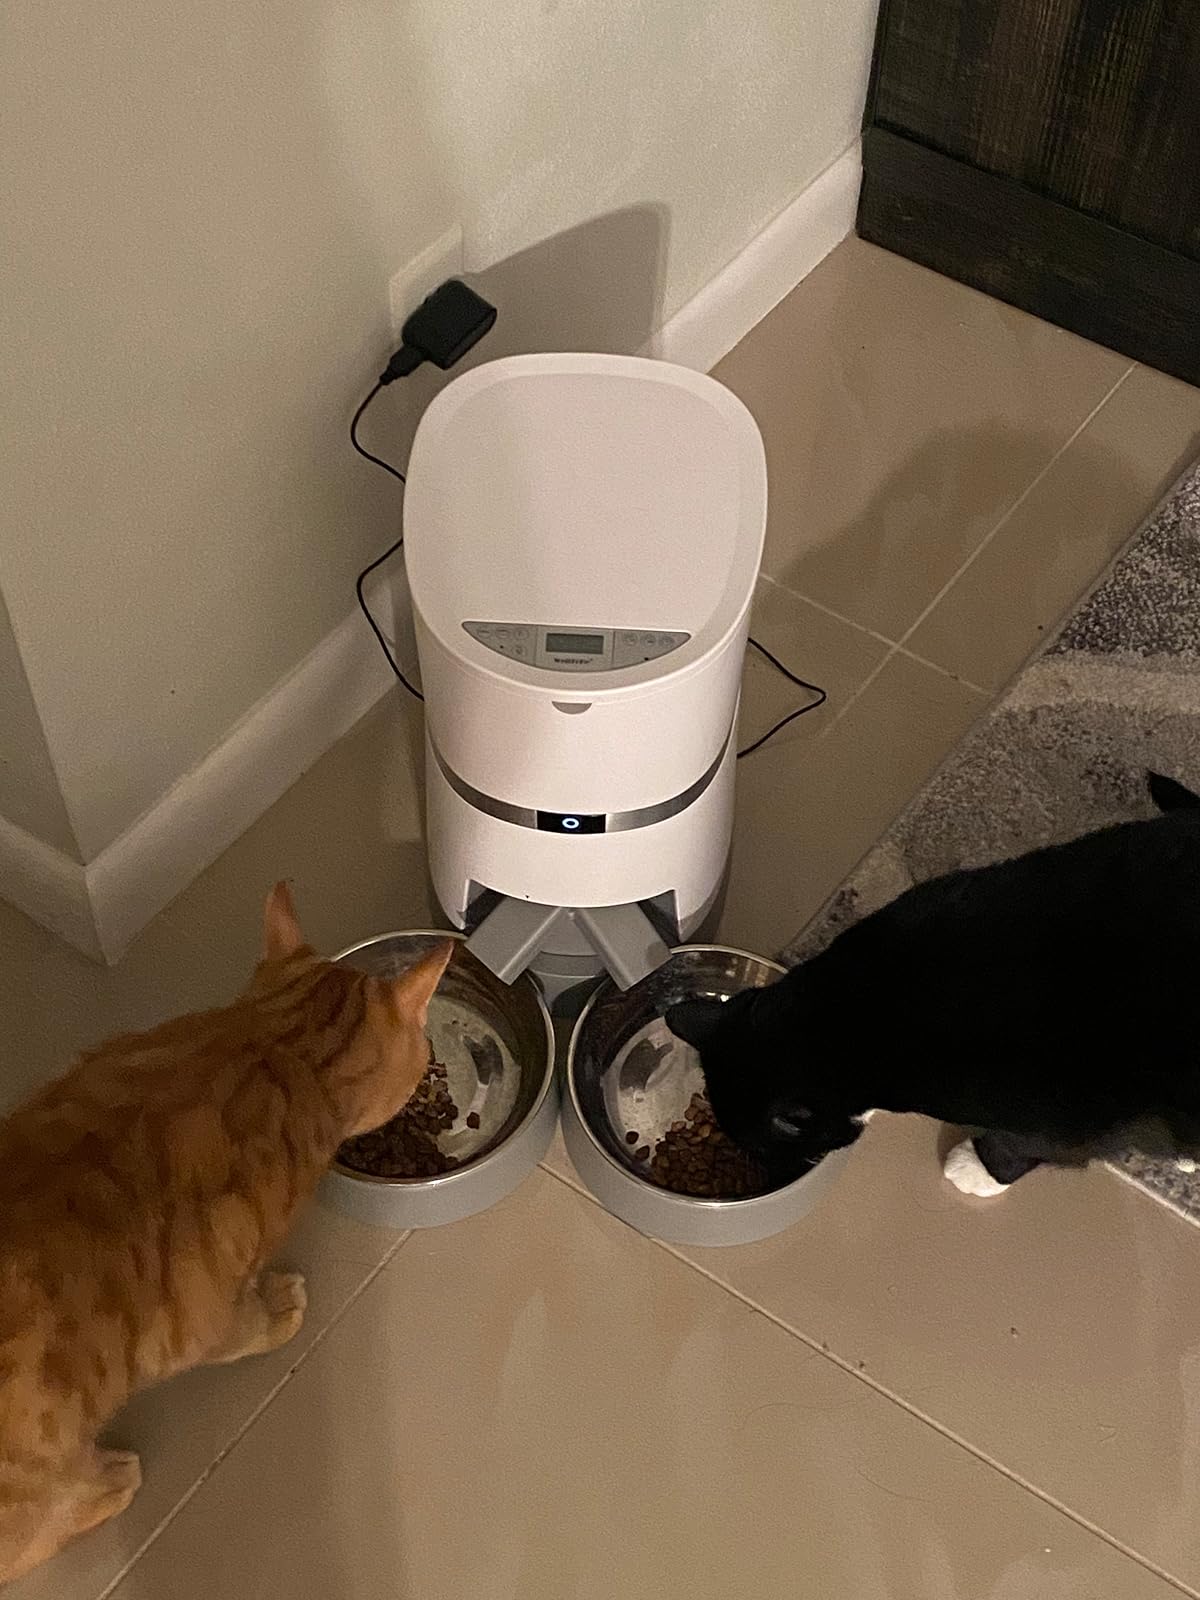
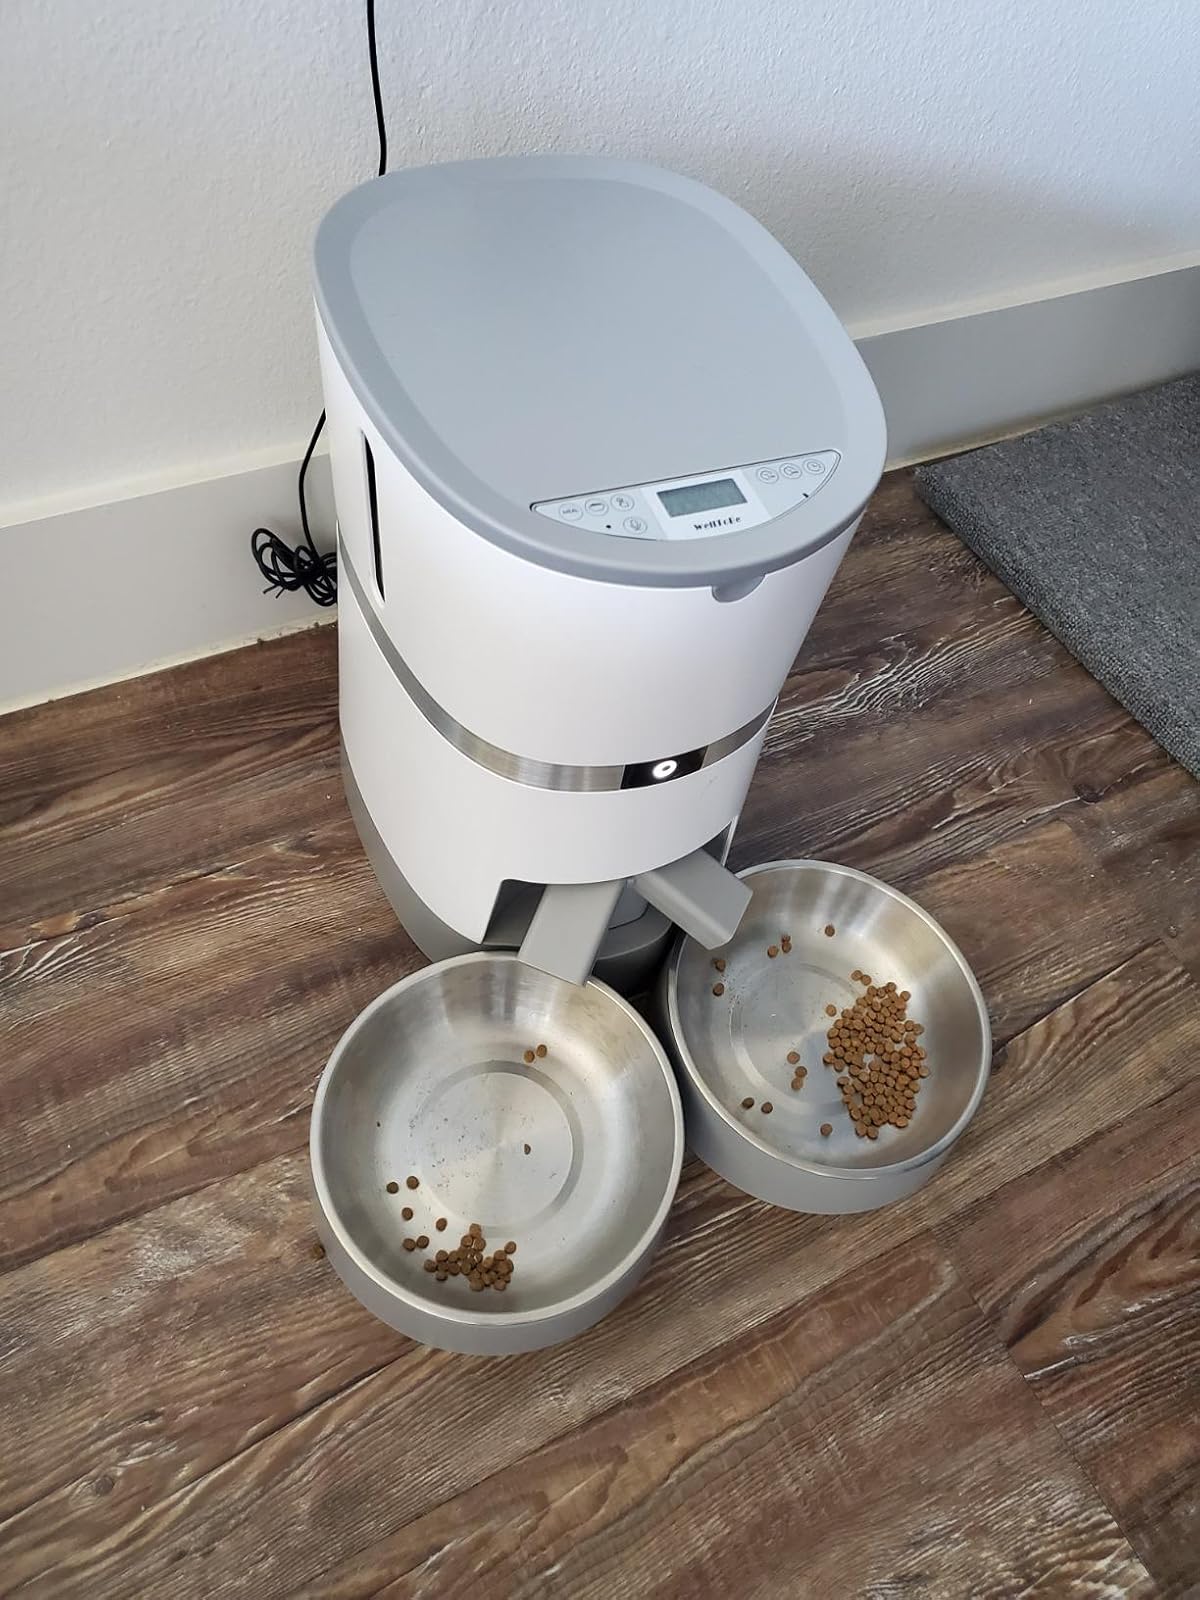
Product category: items_feeder
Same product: yes